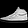
Label: Sneaker